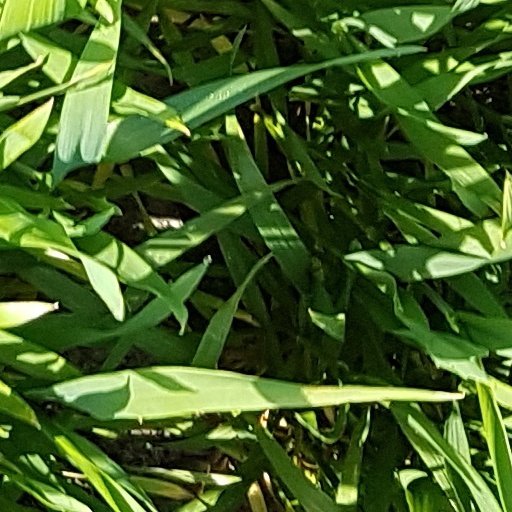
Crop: wheat